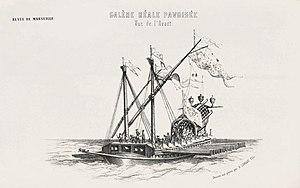
Étude sur la marine des galères, Auguste Laforêt, 1861.
Auguste Laforêt, juge au tribunal civil de Draguignan puis de Marseille, érudit polygraphe, historien, membre de l'Académie de Marseille. Auteur d'une Étude sur la marine des galères.